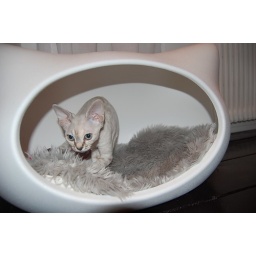
Roxy in her Whiskas cat bed